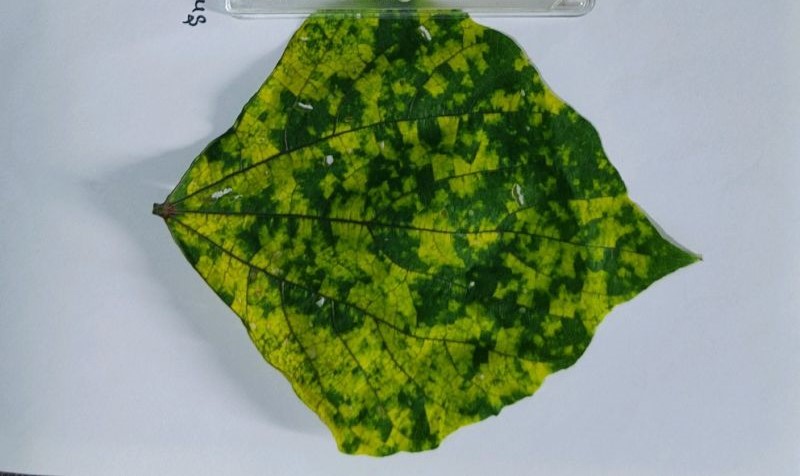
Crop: unknown
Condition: bean_bean_mosaic_virus